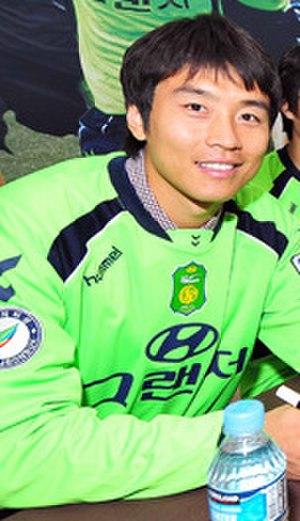
Lee Dong-gook, né le 29 avril 1979 à Pohang, est un footballeur sud-coréen évoluant au poste d'attaquant.